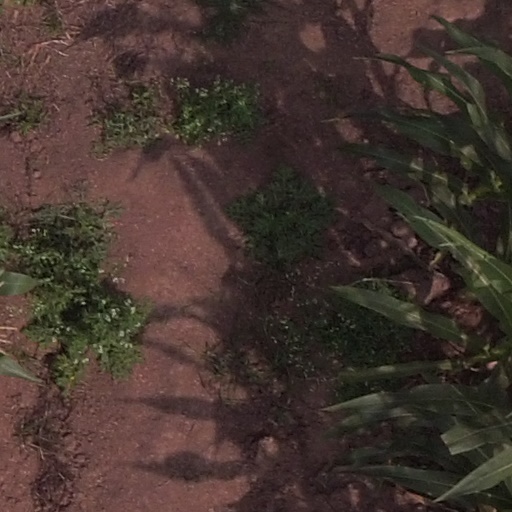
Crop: maize; corn